Rosario

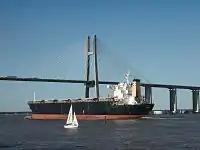
Wood chips carrier "Racer" on the Paraná River, just coming under the Rosario-Victoria Bridge

Rosario is the centre of a metropolitan region whose economy is based on services and industry, generating the second-largest urban gross regional product of Argentina, after Greater Buenos Aires. The principal manufacturing sector is the agro industry, whose industries are placed in the northern and southern areas of Greater Rosario; the investments over the last decade have transformed Rosario into a major role of processing oil of the world Many other sectors contribute to the diversified industrial offerings of the city. Rosario and its metropolitan area produce 20% of the cars, 4% of the domestic refrigerators, 80% of the machinery for the food industry and 100% of the auto bodies for long-distance buses made in Argentina.